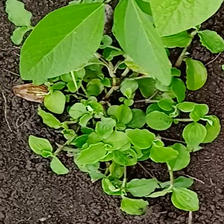
Weed species: Kena_(Commplina_benghalensio)